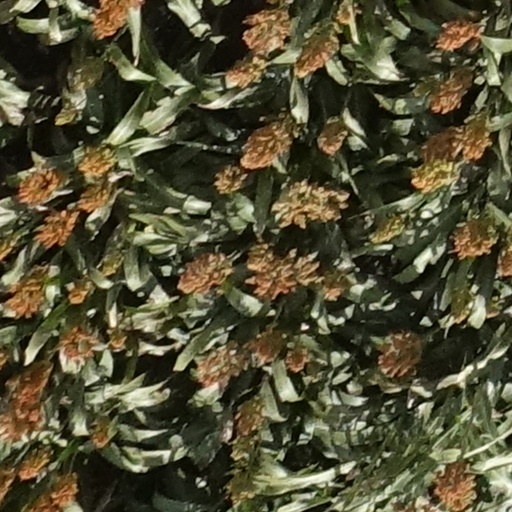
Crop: sorghum